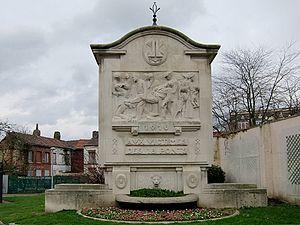
Le monument à la mémoire des victimes de l'explosion du dépôt de munitions des 18 ponts dans le quartier de Moulins à Lille (France, département du Nord).Sculpteur
Edgar Henri Boutry est un sculpteur français, né le 12 janvier 1857 à Lille, et mort le 1ᵉʳ février 1938 à Levallois-Perret.
Le dépôt de munition des dix-huit ponts ou Arsenal des dix-huit ponts est un dépôt de munitions et de matériel du 1ᵉʳ corps d'armée, aménagé par les Allemands dans une ancienne fortification de pierre blanche et briques rouges en périphérie de la ville de Lille sur le Boulevard de Belfort.